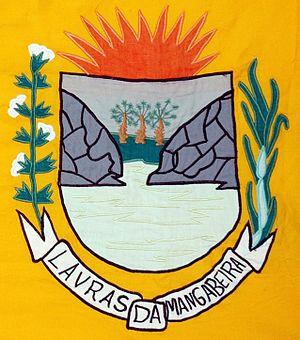
Lavras da Mangabeira est une municipalité de l'État du Ceará.